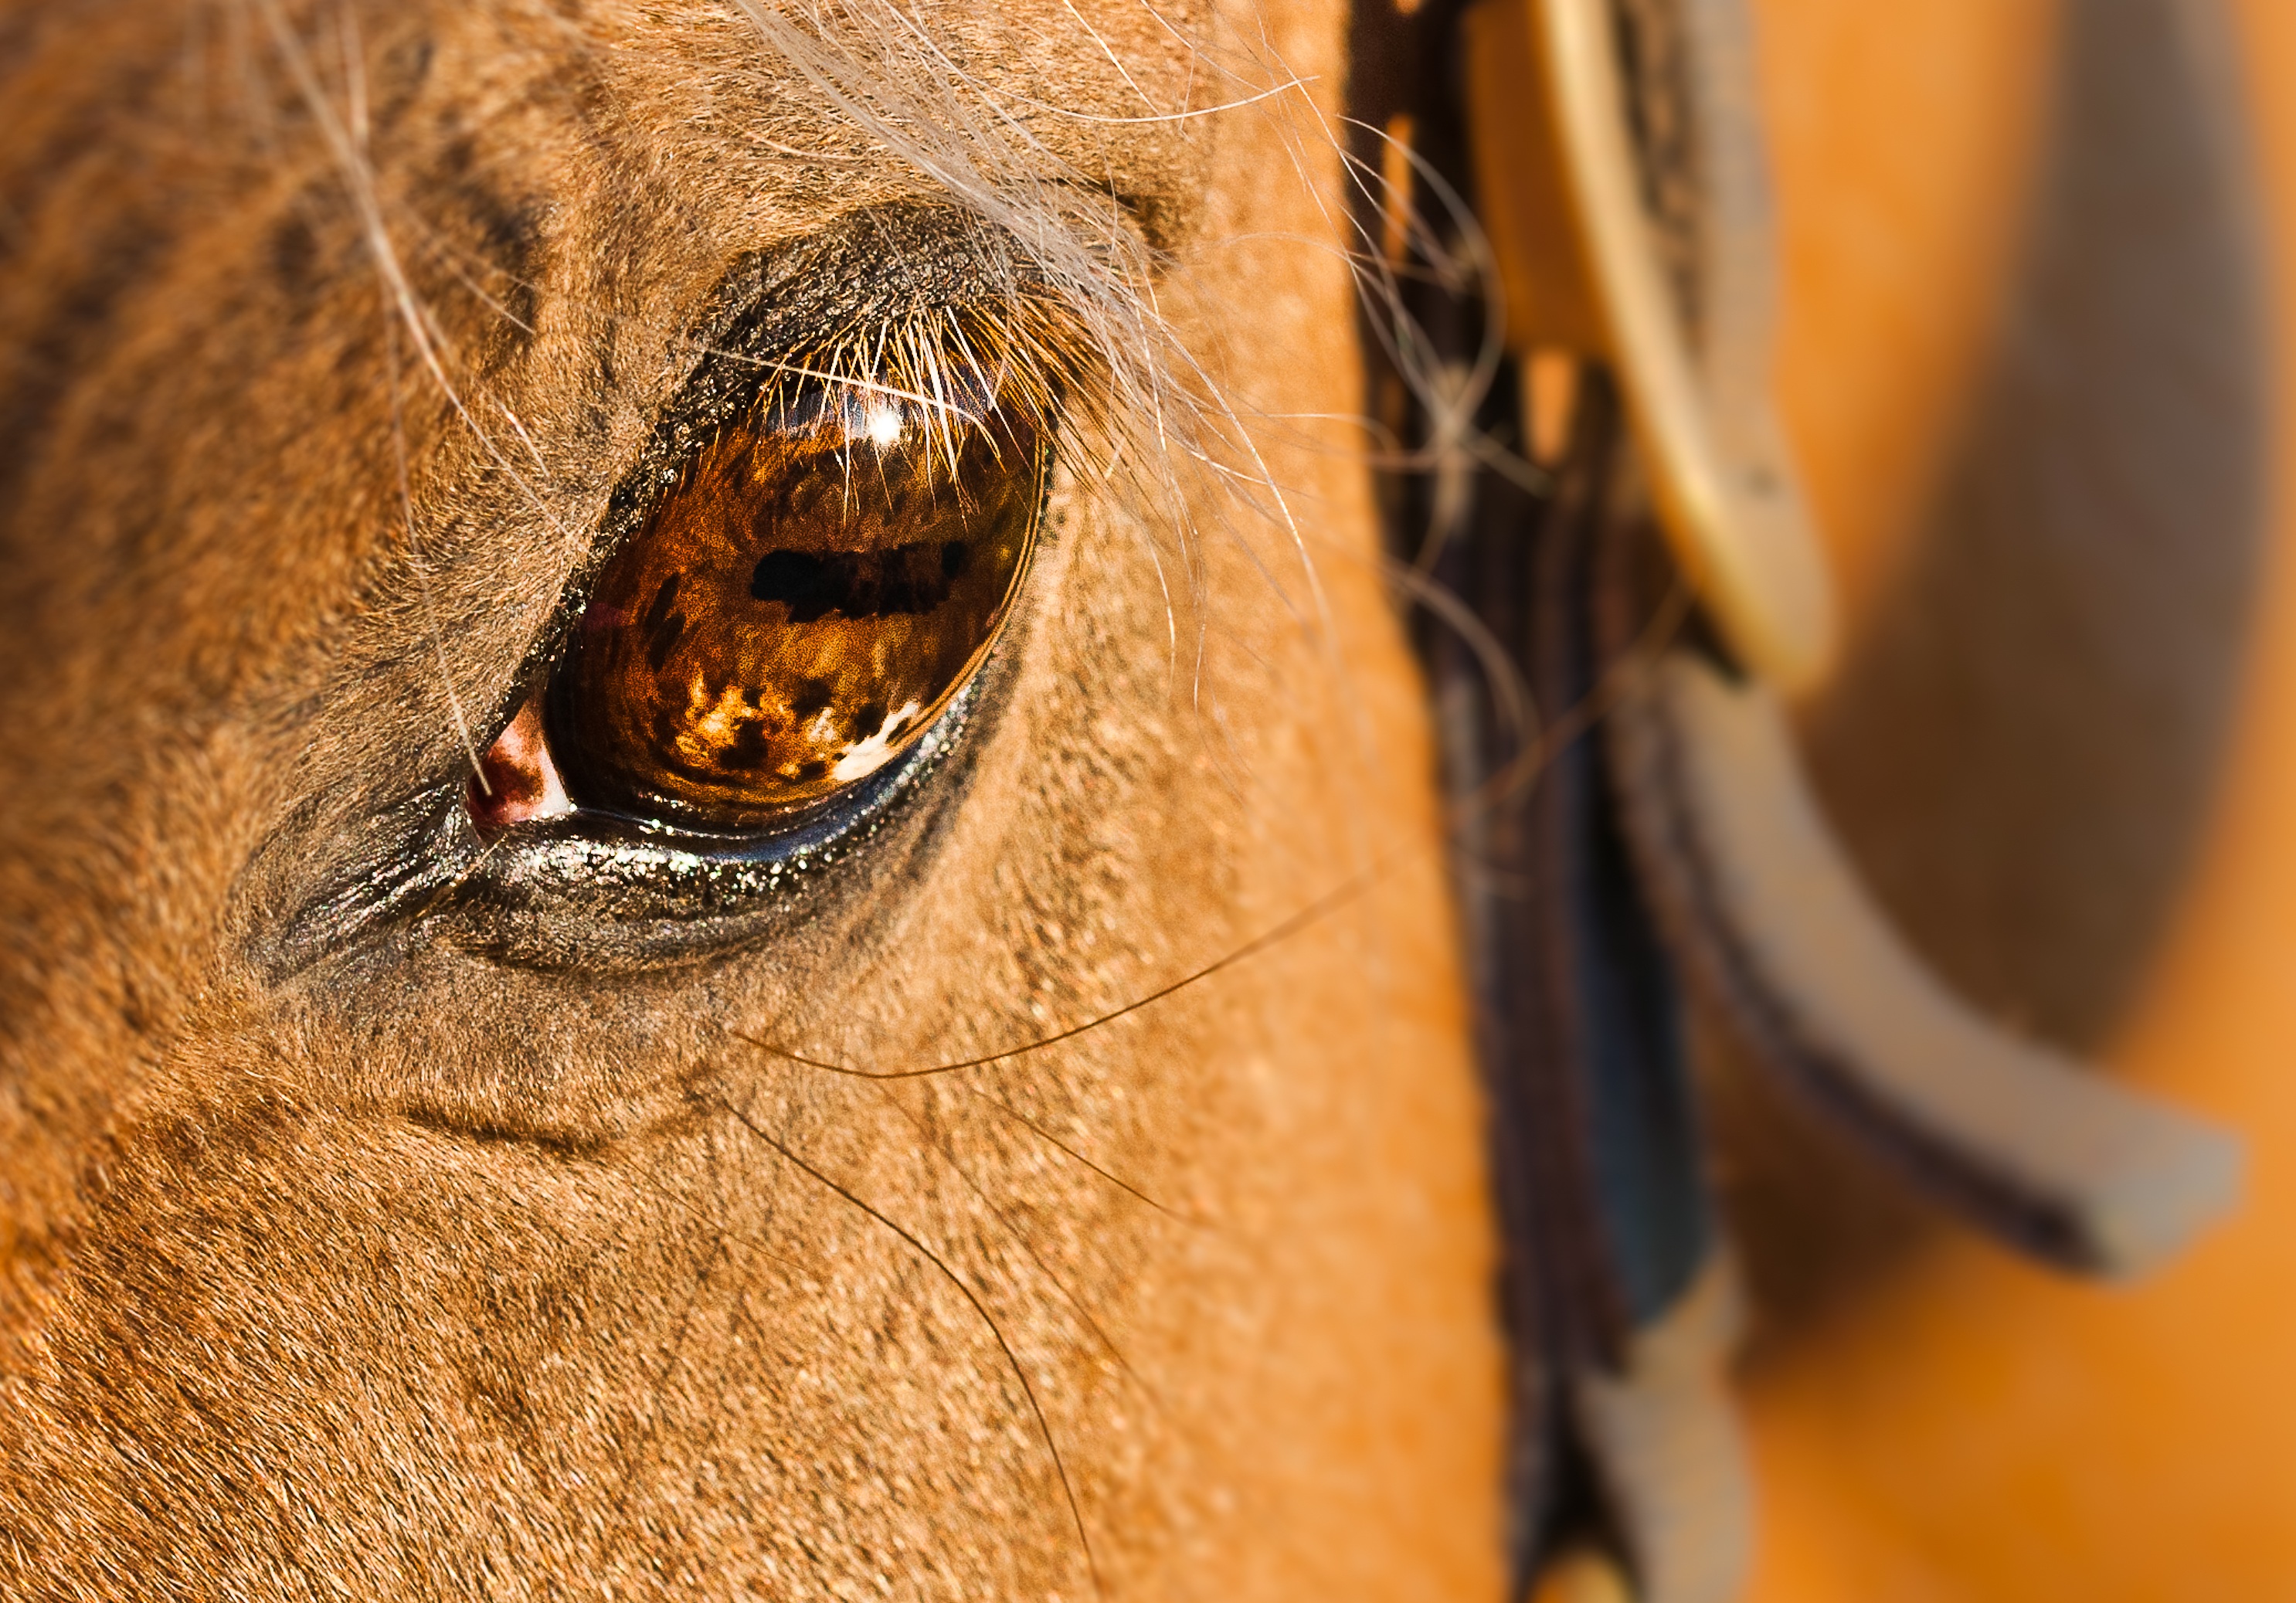
photography, animal, wildlife, horse, brown, mammal, mane, fauna, close up, nose, eyes, snout, eye, head, vertebrate, horse head, gentle, eyelashes, section, macro photography, horse eye